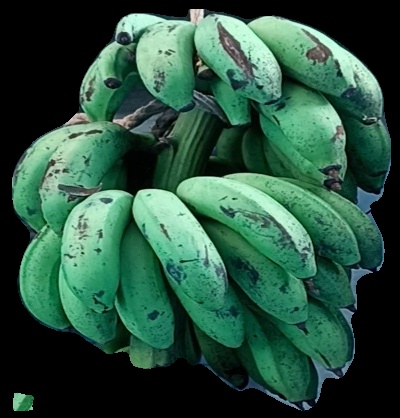
Variety: rasbale
Grade: grade2